Claudia Rosiny

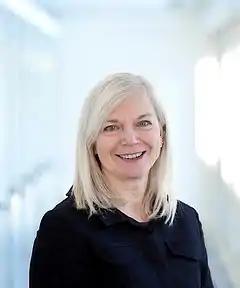
Claudia Rosiny (2021)

Claudia Rosiny (born 15 February 1960 in Bad Godesberg) is a German-Swiss academic in Dance and Media studies, a festival director and cultural manager. She became internationally known as an expert on video dance. Having served as a co-director of the Berne Dance Days for many years, she was in charge of the Performing Arts at the Federal Office of Culture Berne until February 2025 and until 2022 teached at the Lucerne University of Applied Sciences and Arts. She became a partner at Frieda KulturBeratung in 2025 and has volunteered as president of the Kinemathek Lichtspiel cinema in Bern since September 2024.